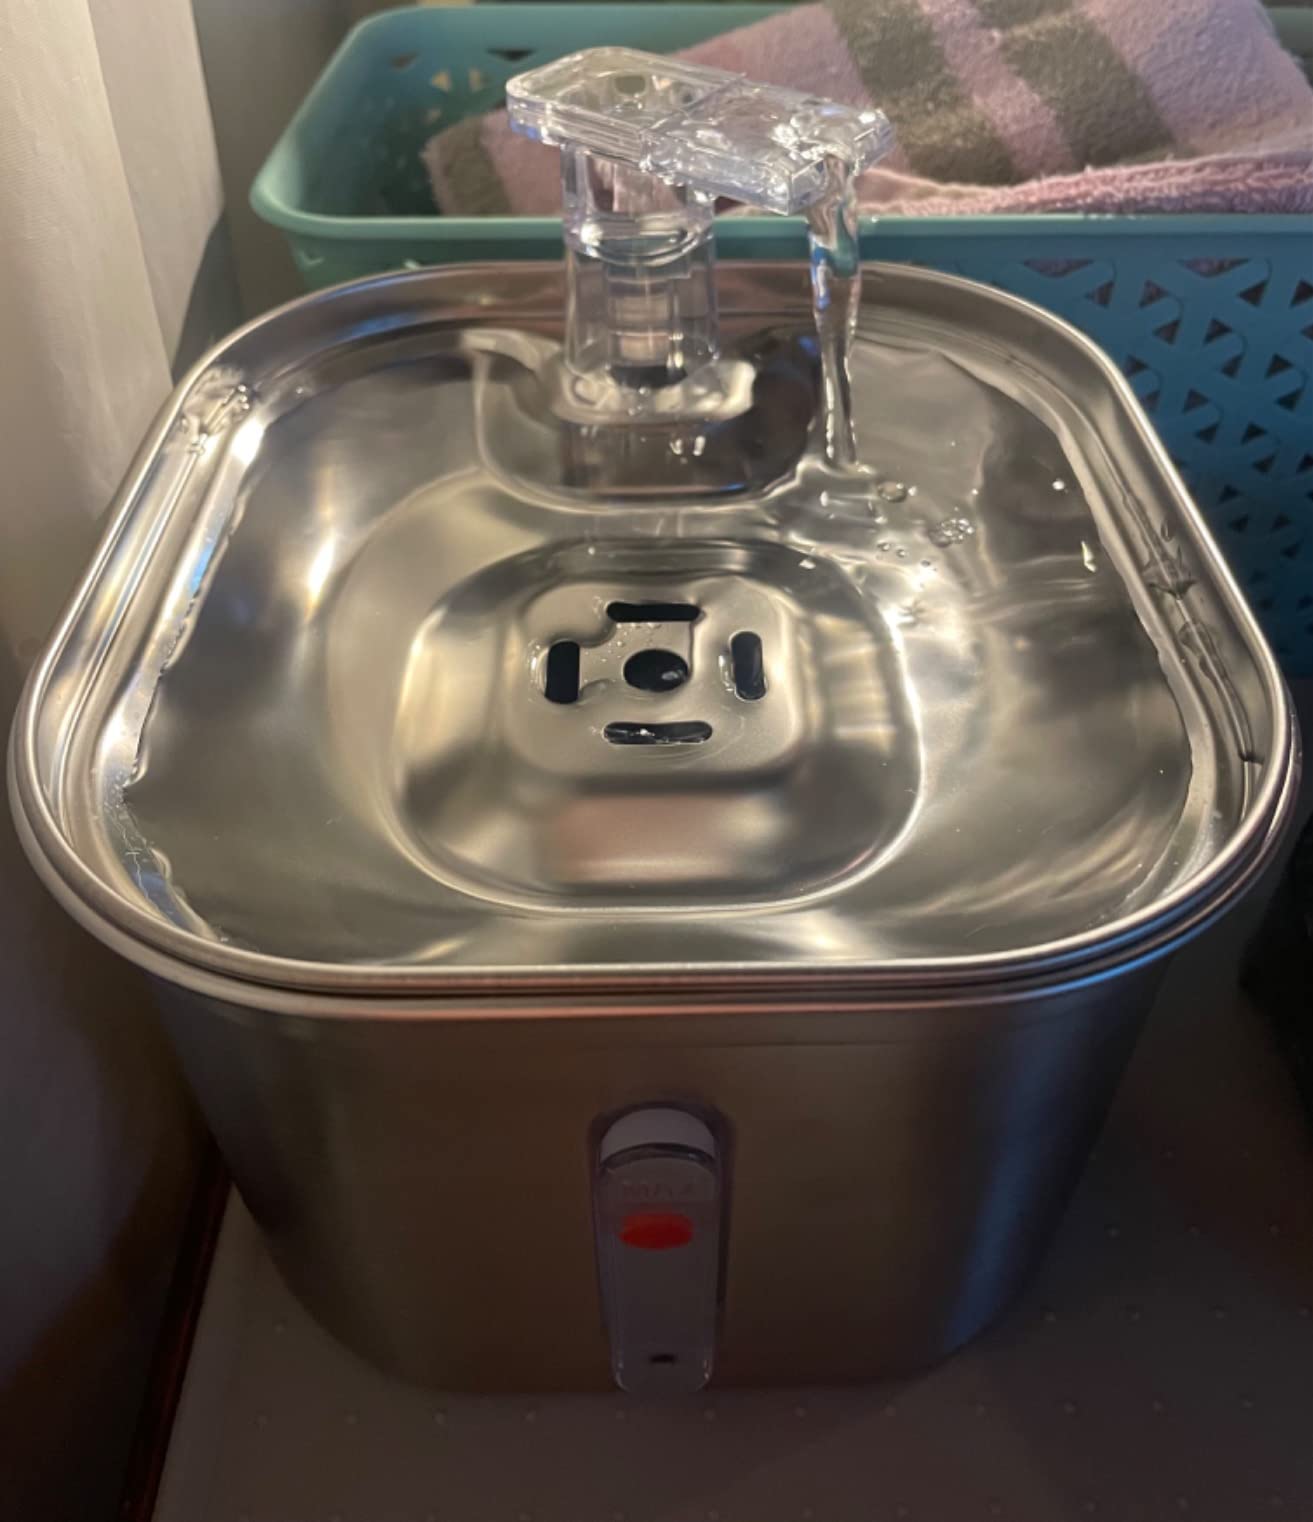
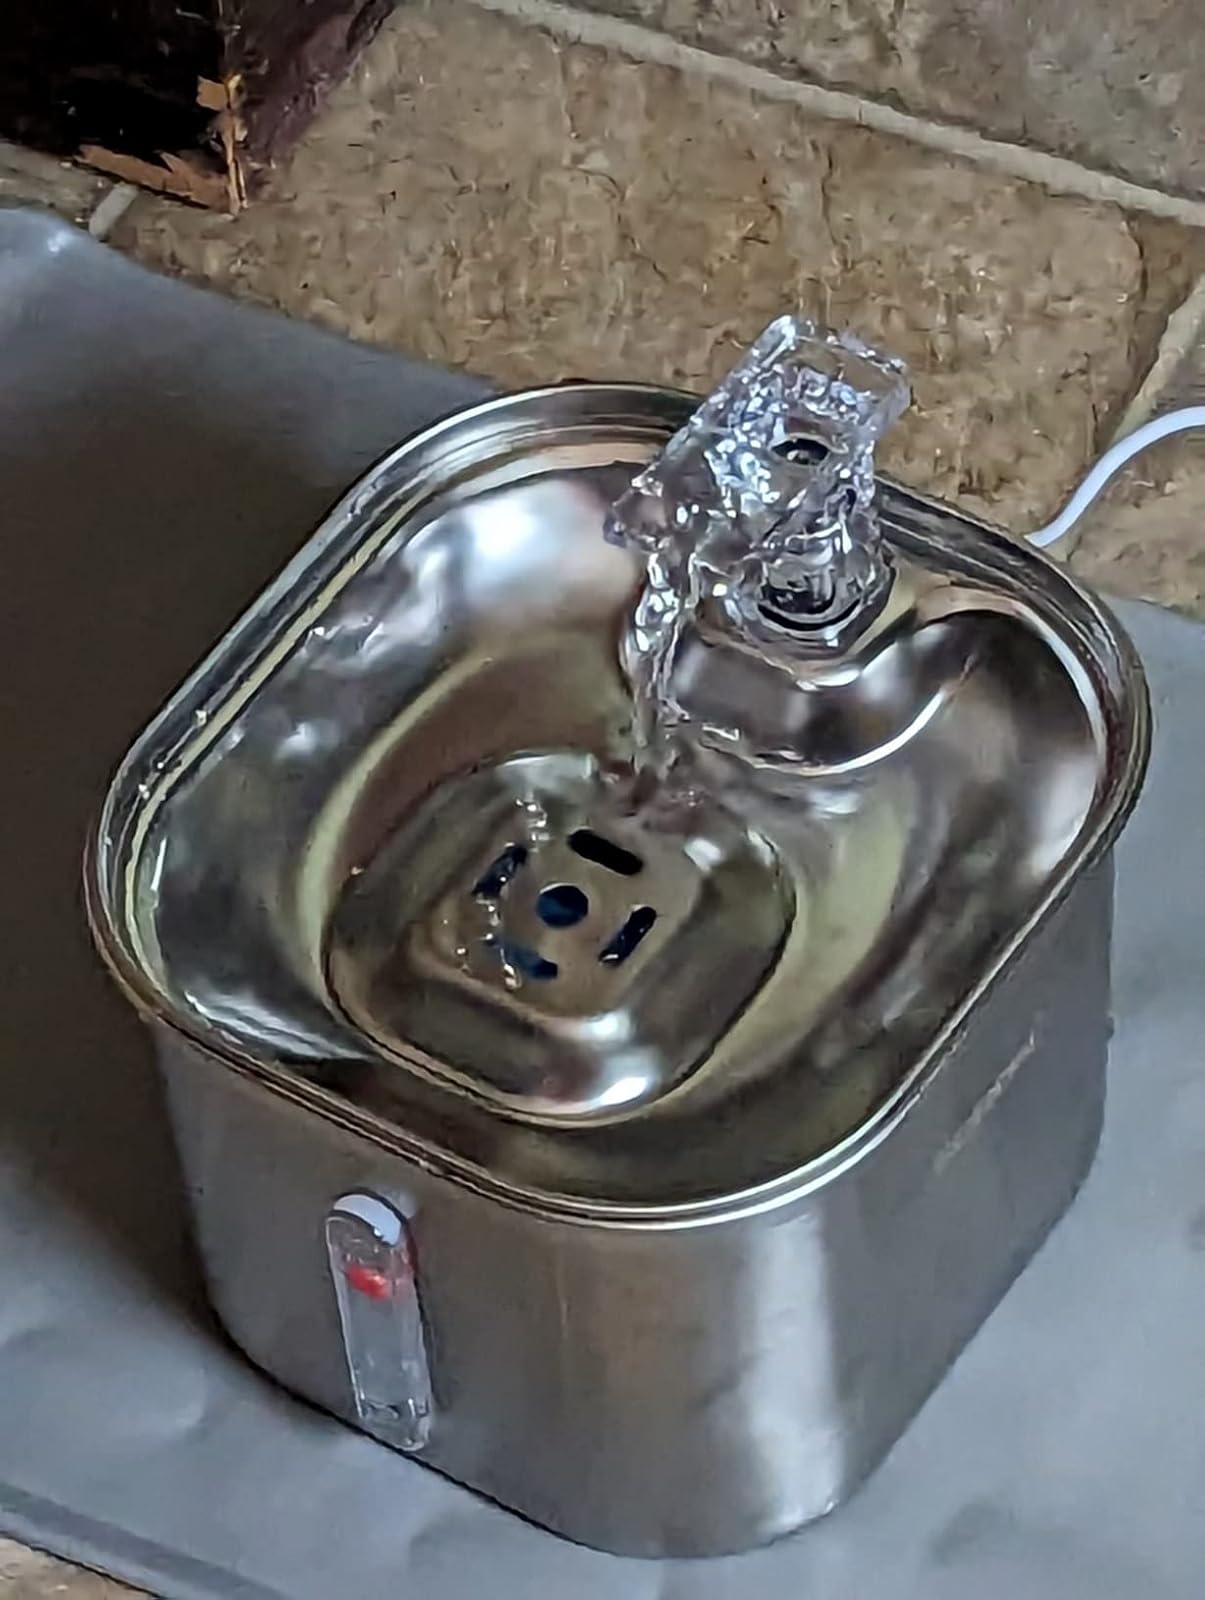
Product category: items_bowl
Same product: yes